Apoyevmatini

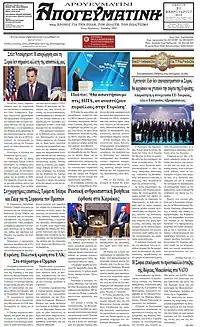
"Apoyevmatini" frontpage

Apoyevmatini (in Greek: Απογευματινή, meaning "Afternoon (newspaper)", alternative transliteration Apogevmatini) is a daily Greek-language newspaper published in Istanbul, Turkey. The newspaper was founded on 12 July 1925 and is still being published until today. Following the Turkish Cumhuriyet, Apoyevmatini is the second most senior daily newspaper founded after the Republic of Turkey came into existence, its readers being mostly Greeks in Turkey.